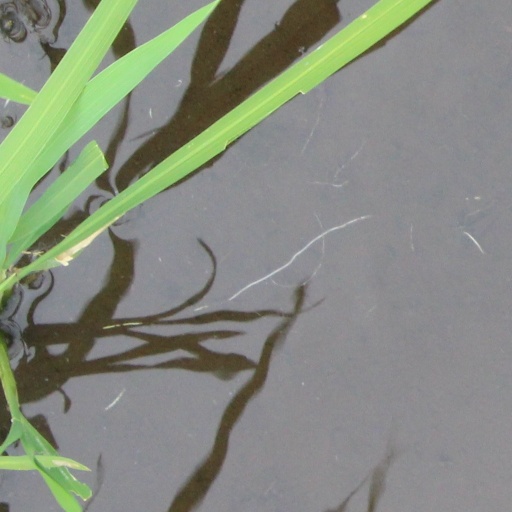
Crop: rice